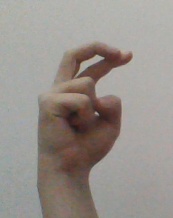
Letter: zay